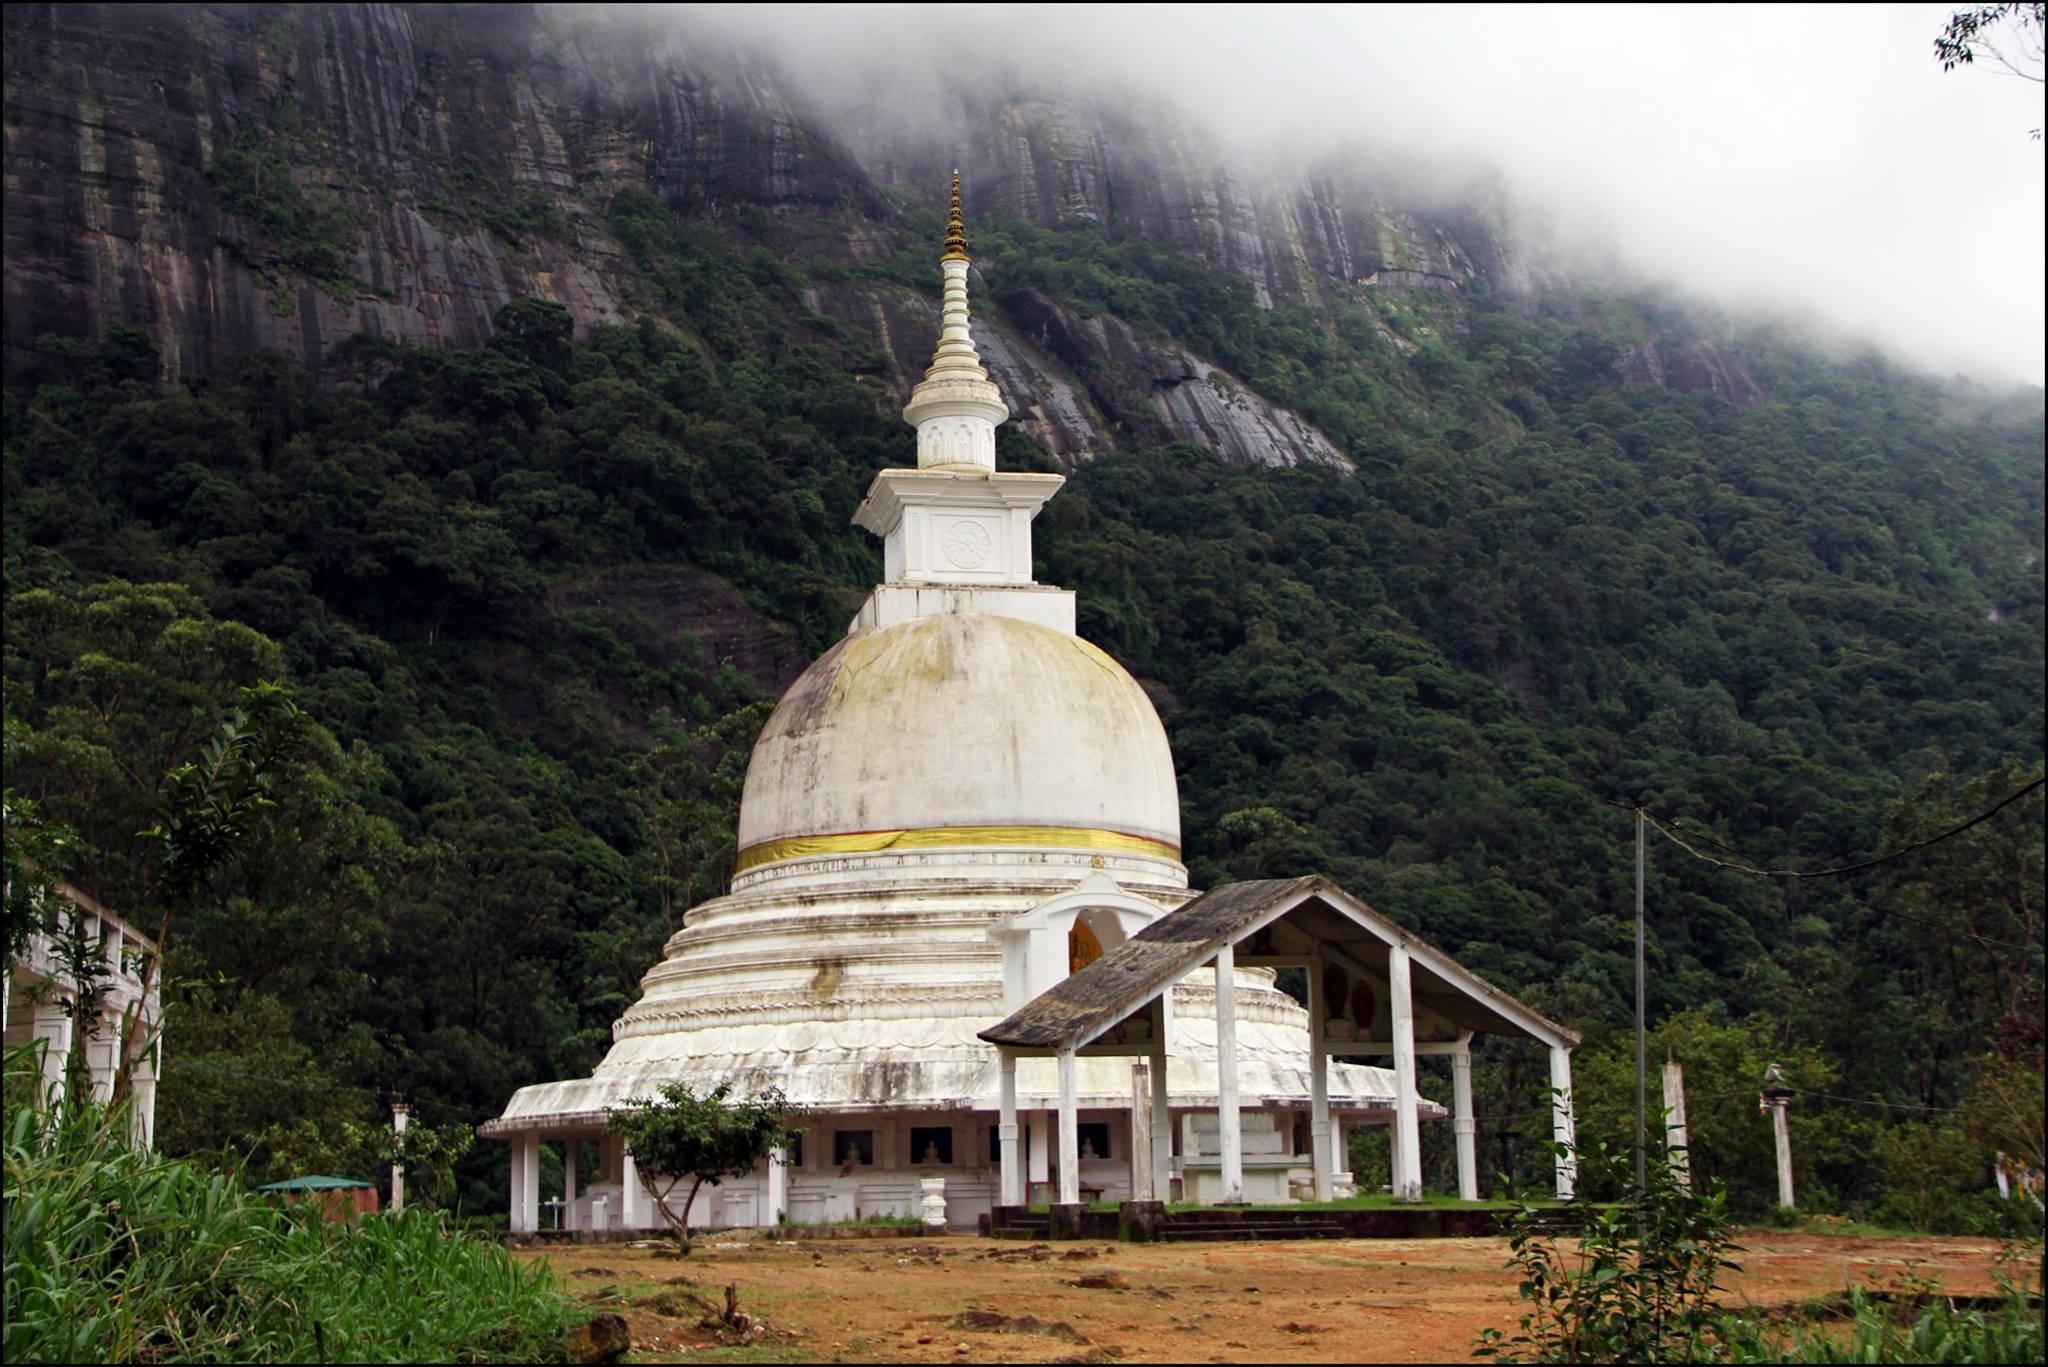
building, travel, buddhist, buddhism, religion, landmark, church, chapel, place of worship, temple, monastery, statues, culture, sacred, sri lanka, rural area, pic adam